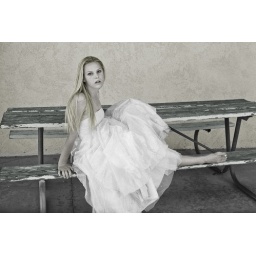
girl in the white dress